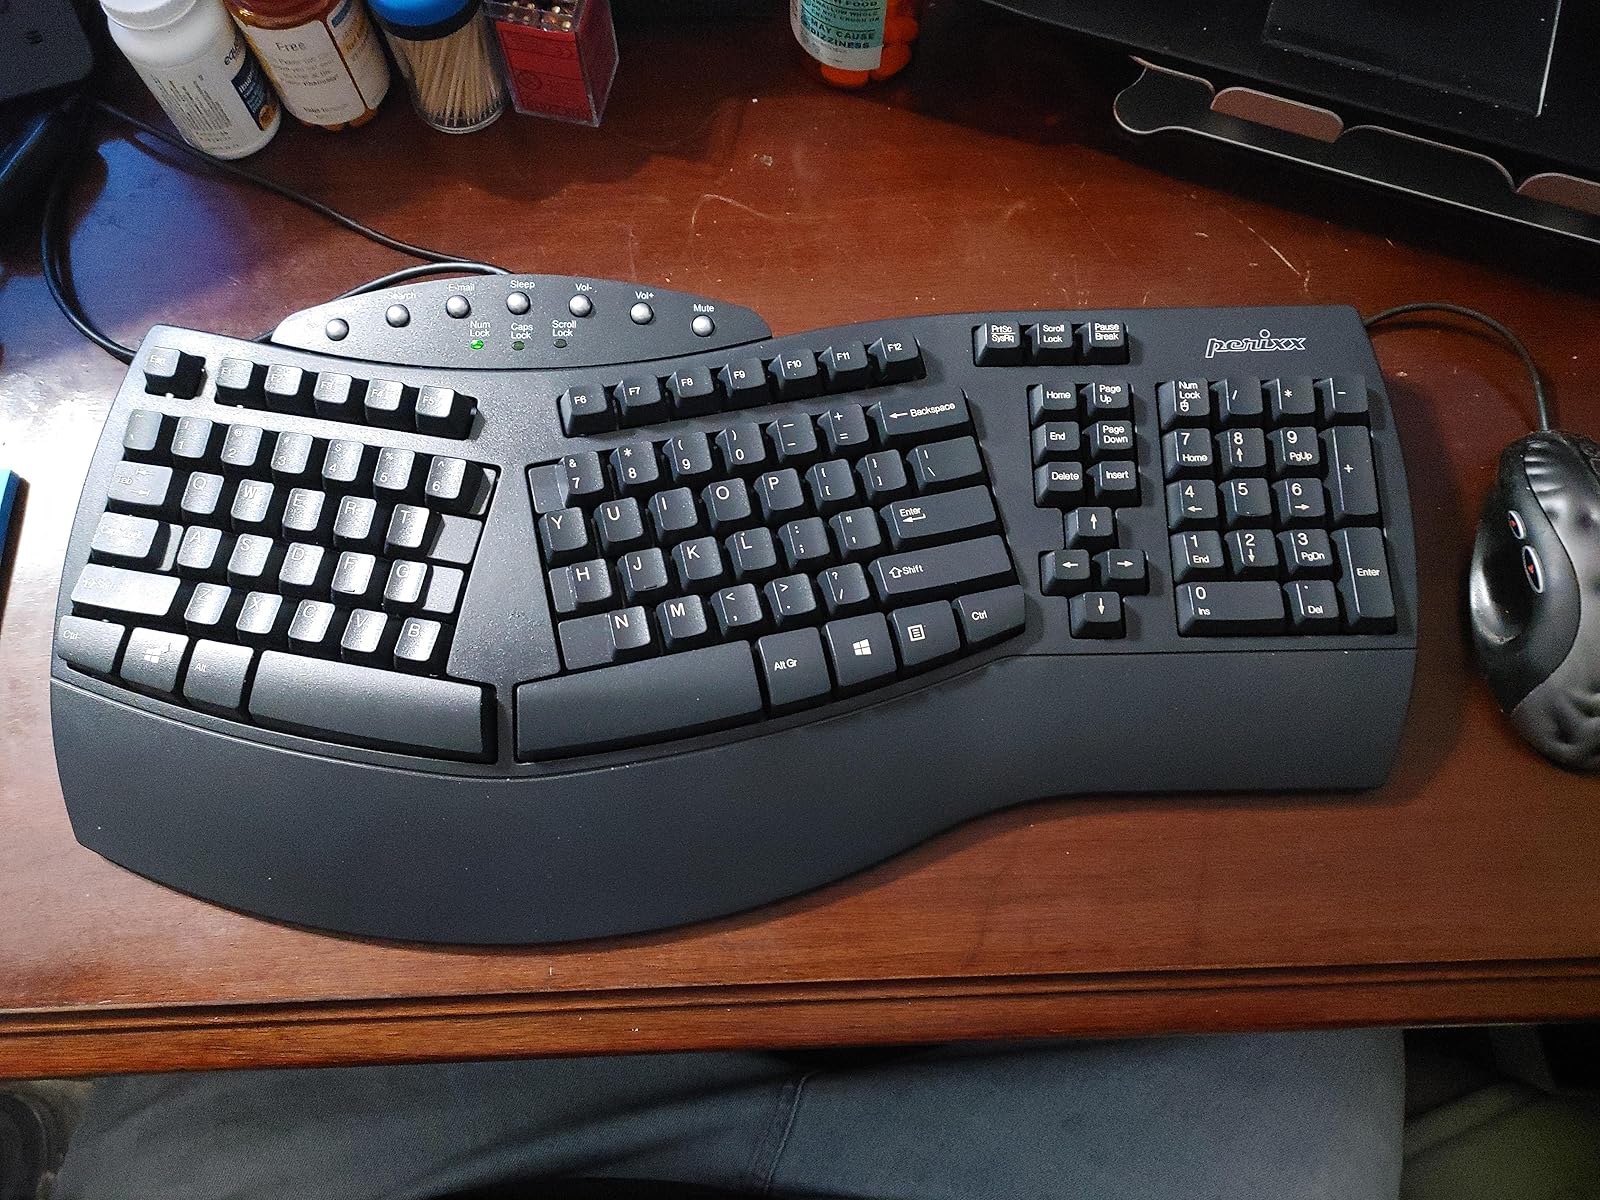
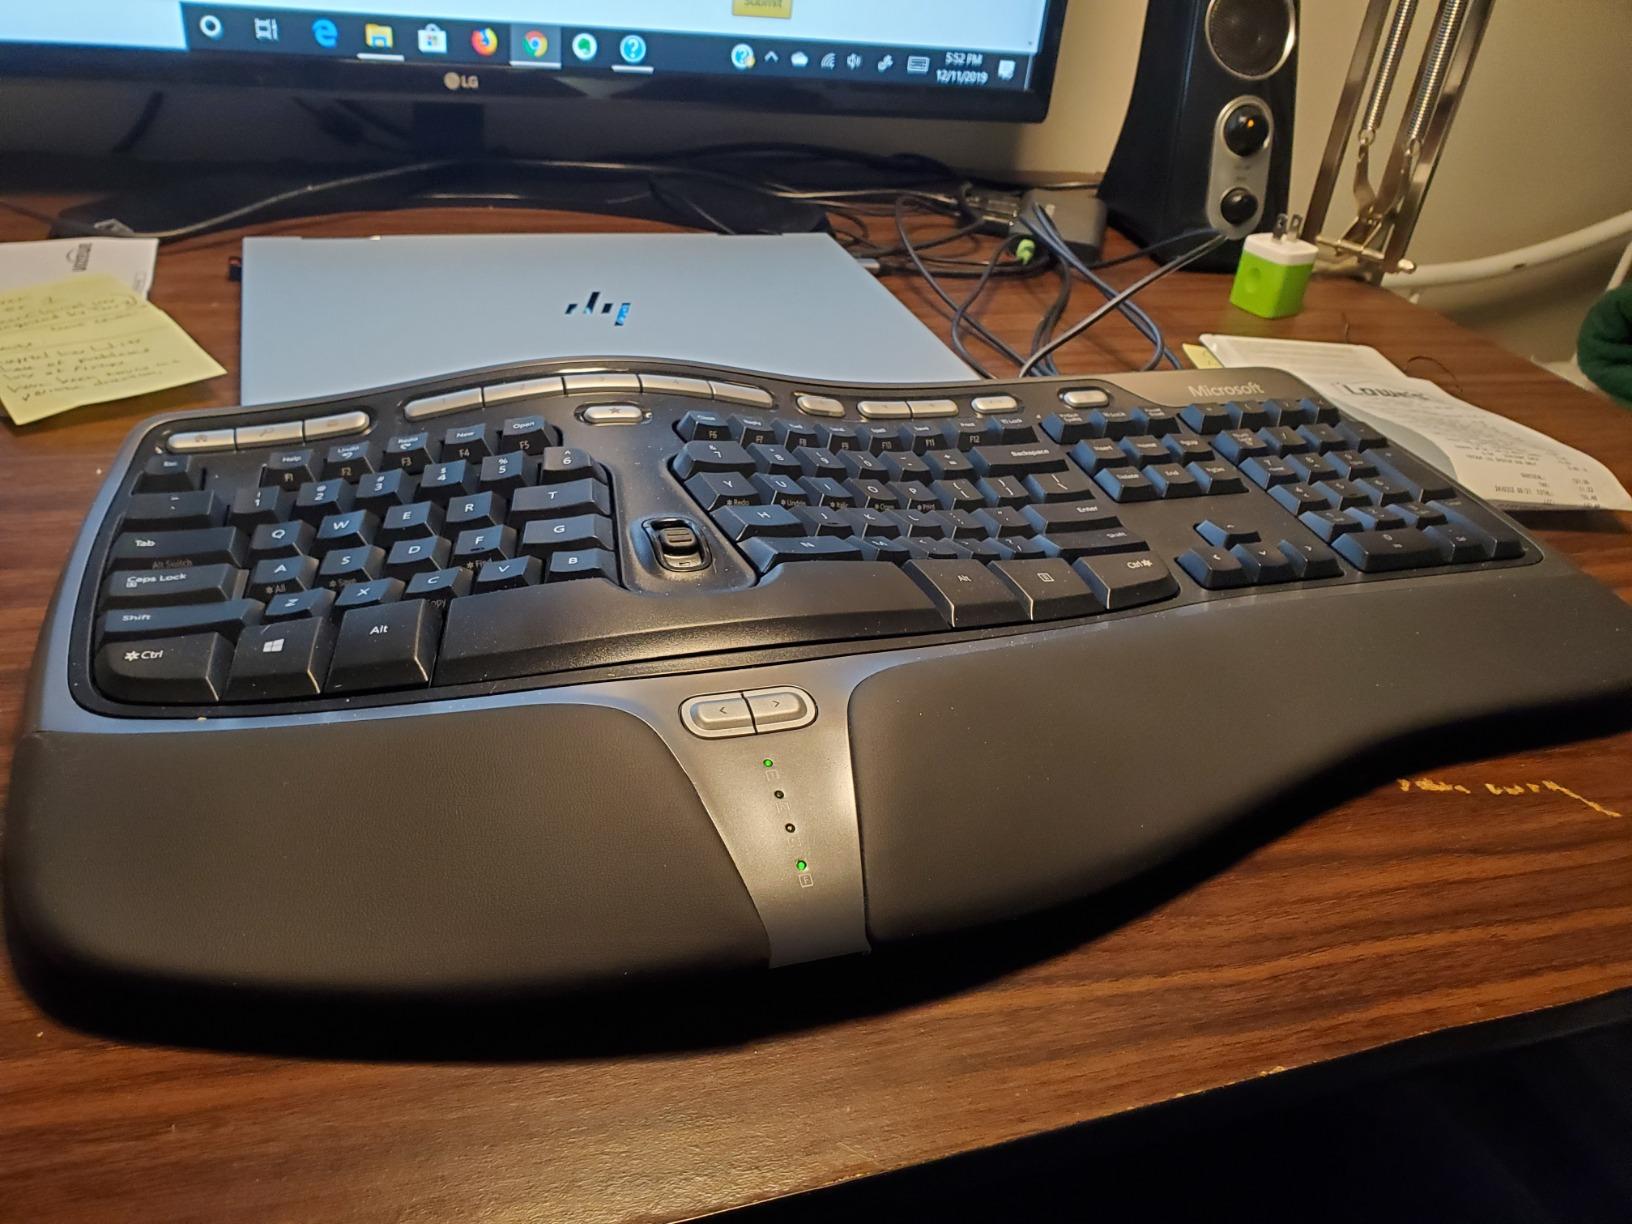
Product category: keyboard
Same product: no